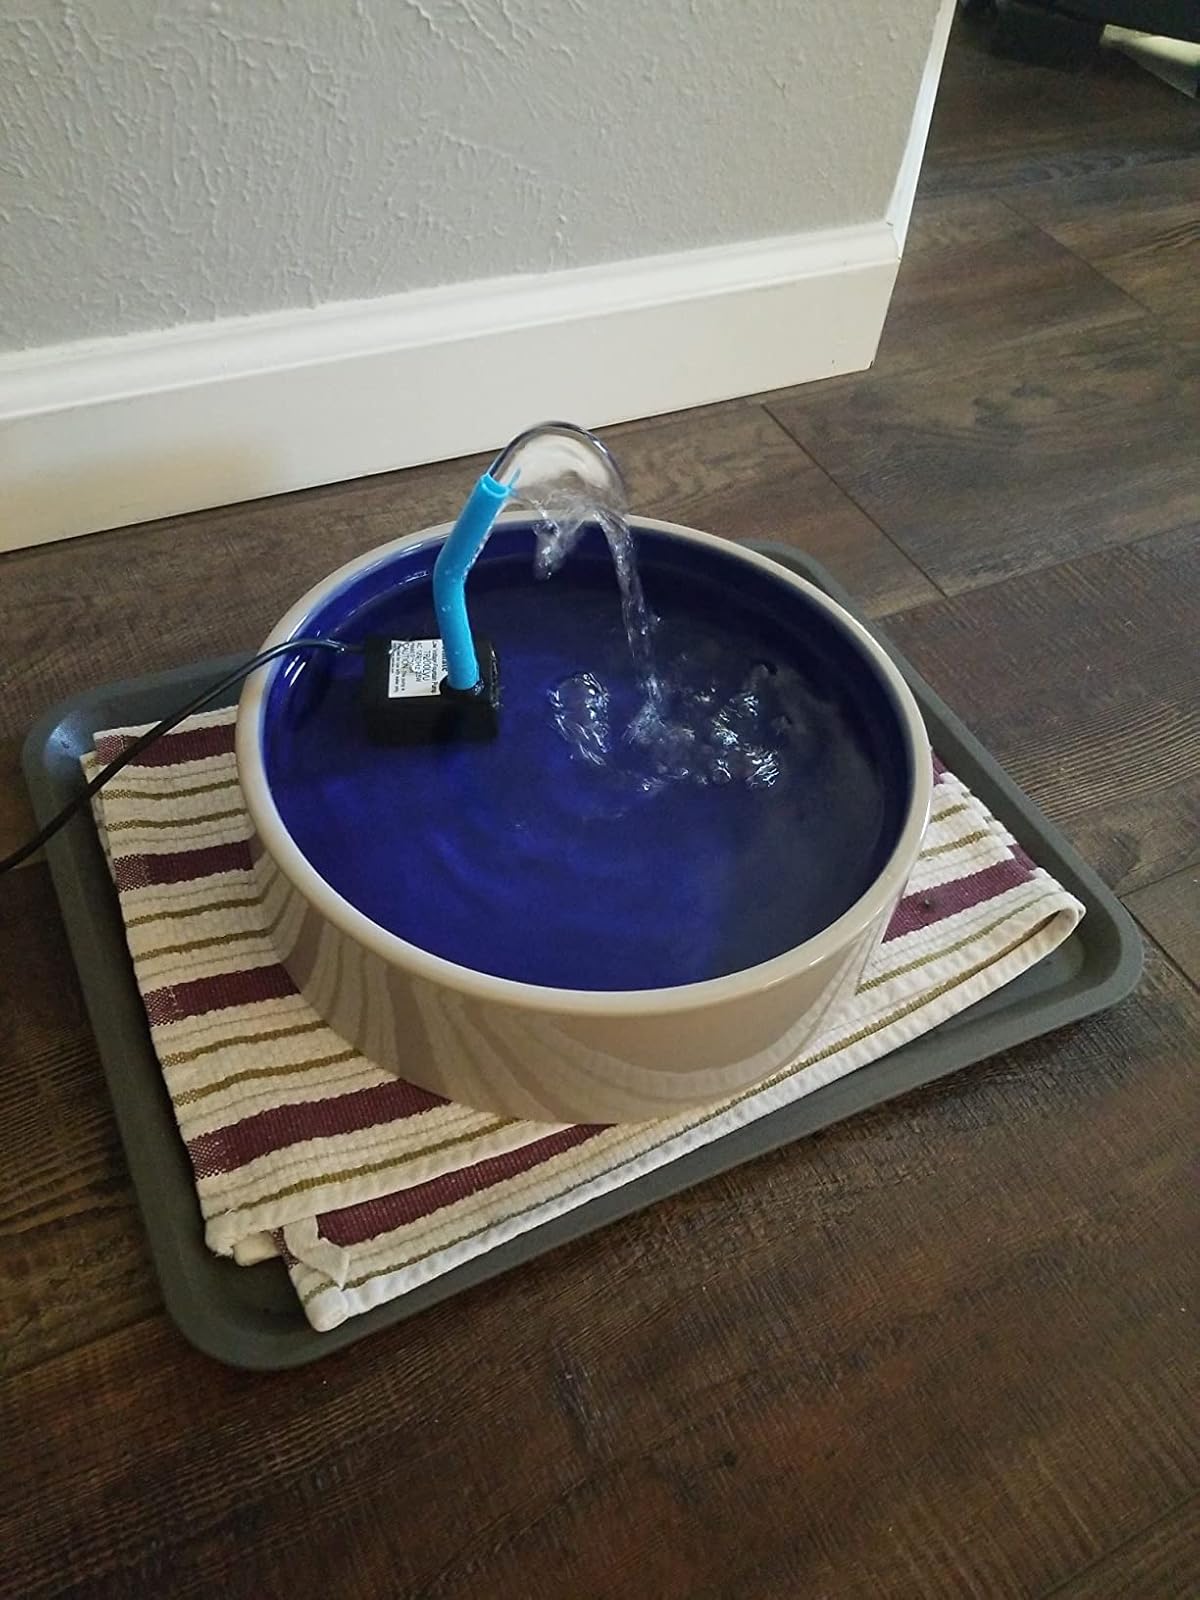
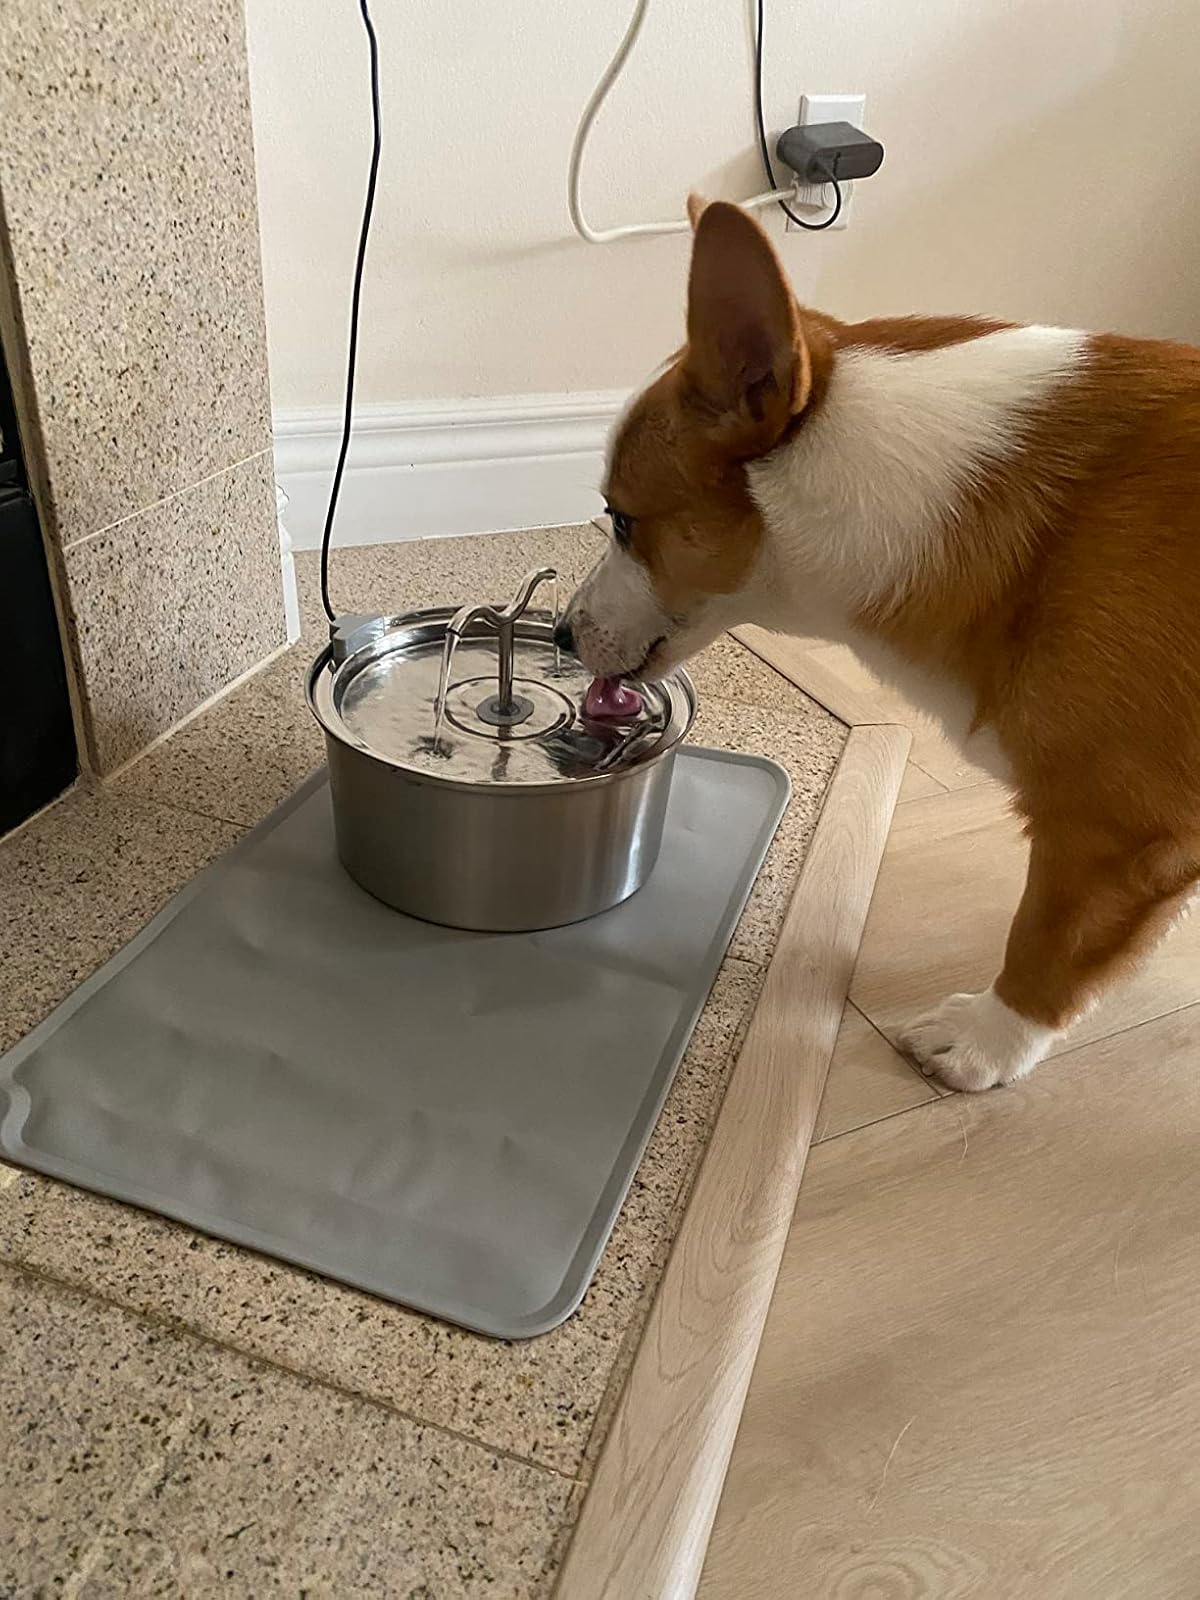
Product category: items_bowl
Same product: no